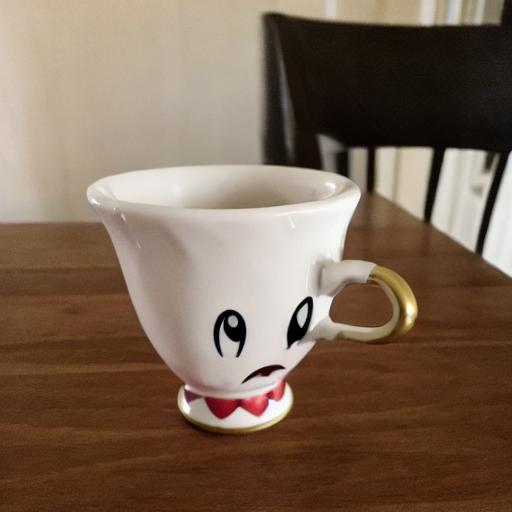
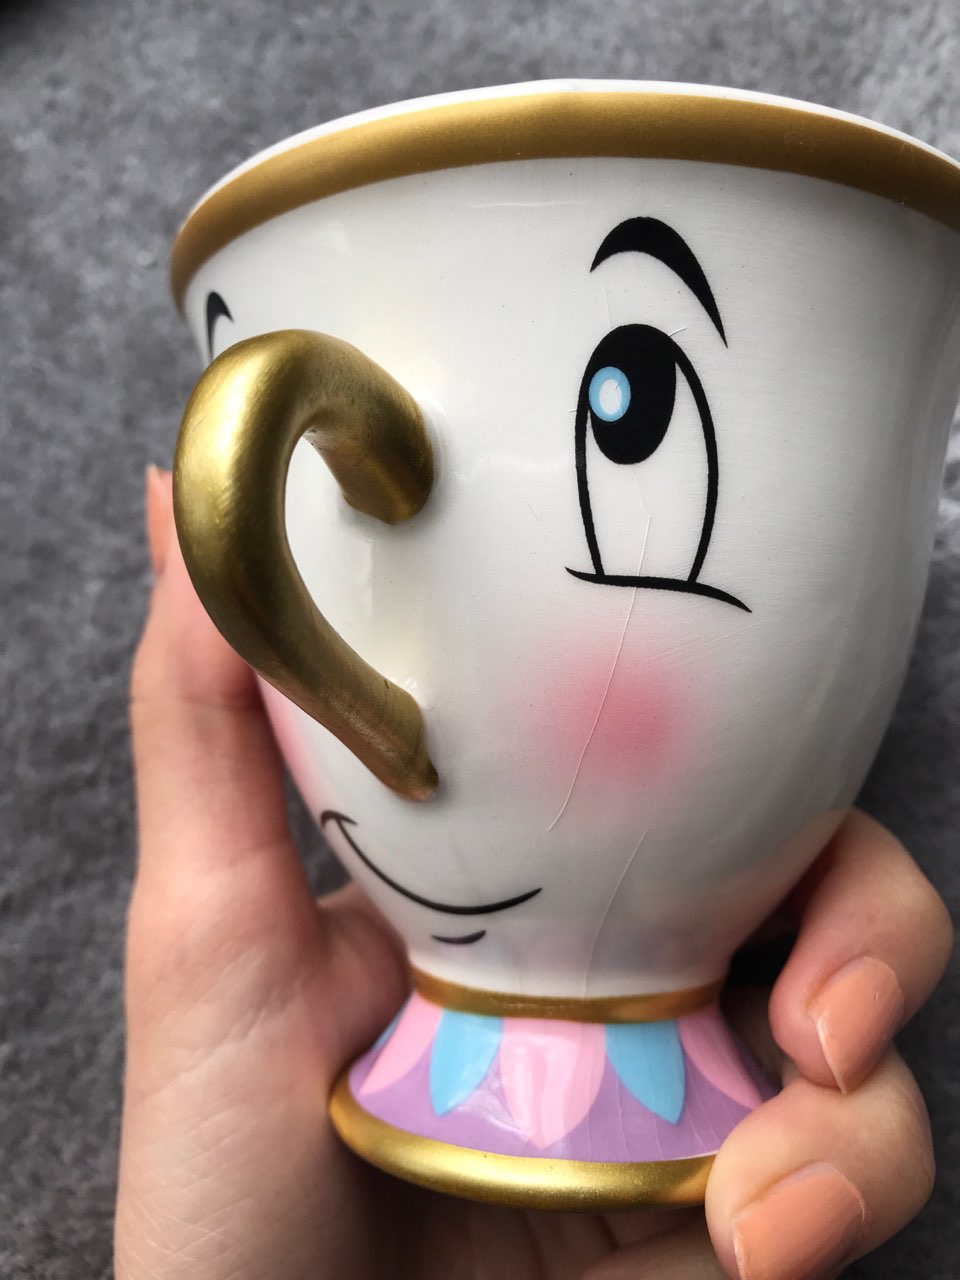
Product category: items_mug
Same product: no